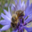
Label: bee